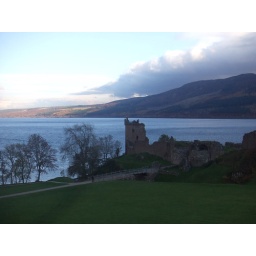
On the bus tour. The castle ruins in front of Loch Ness.